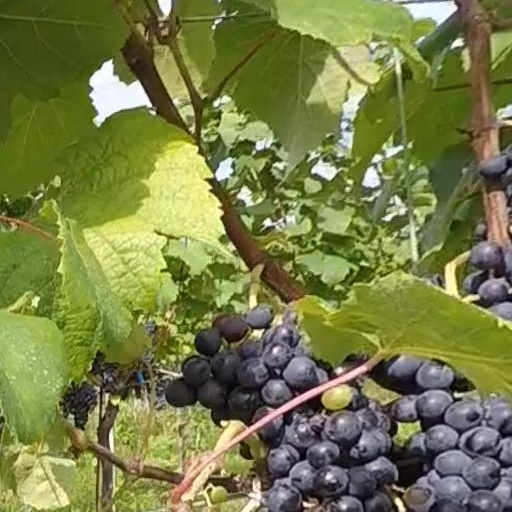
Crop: grape